Vought O2U Corsair

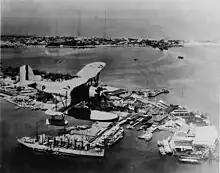
An O2U floatplane flies over the Cavite Navy Yard, circa 1930. The seaplane tender is docked at the yard, directly below the plane. Sangley Point is in the background.

The Vought O2U Corsair is a 1920s biplane scout and observation aircraft. Developed by Vought Corporation, the O2U was ordered by the United States Navy (USN) in 1927. Powered by a 400 hp (298 kW) Pratt & Whitney R-1340 engine, it incorporated a steel-tube fuselage structure and a wood wing structure with fabric covering. Many were seaplanes or amphibians.